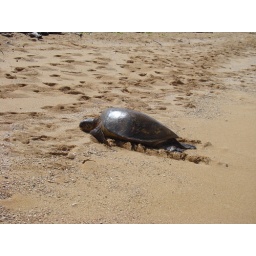
green sea turtle on north shore beach. taken by pt